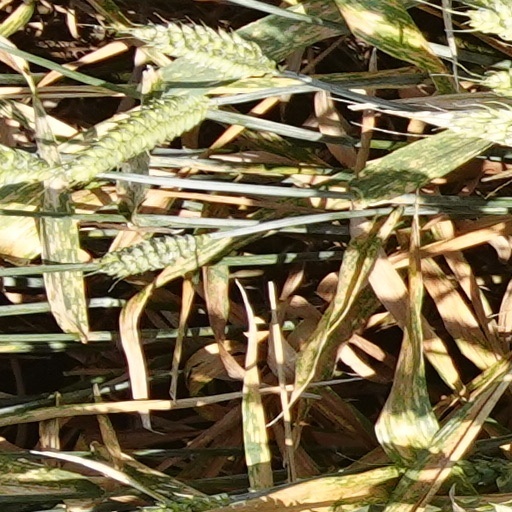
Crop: wheat